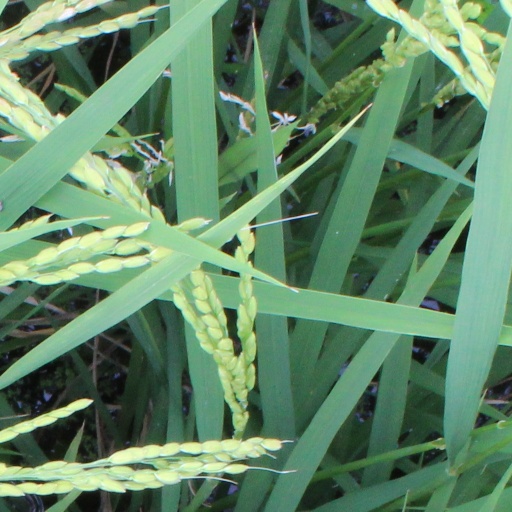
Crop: rice